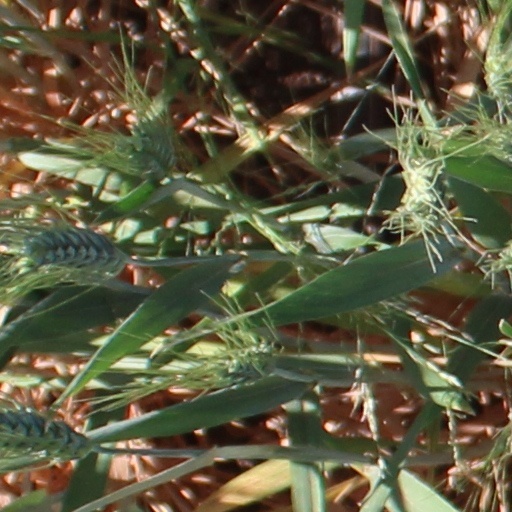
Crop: wheat